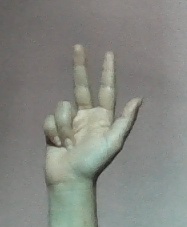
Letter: al